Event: Nepal Earthquake
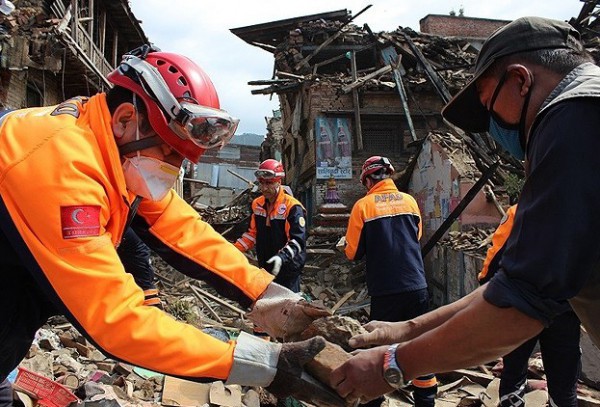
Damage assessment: damage